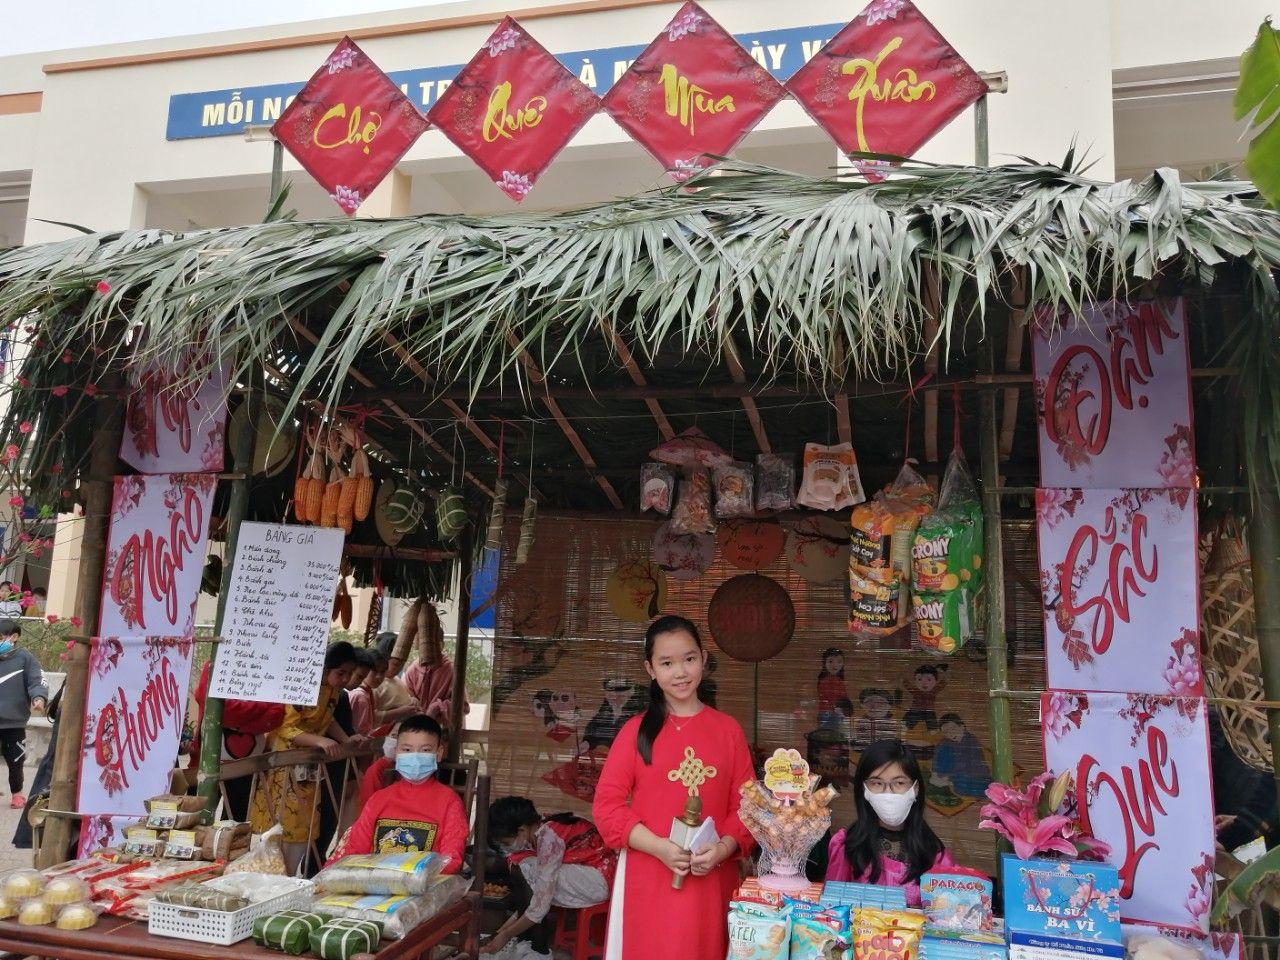
bên trong của gian trại có nhiều loại đồ vật trang trí